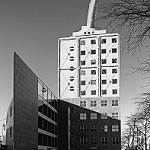
Scene: Outdoor